Credenza desk

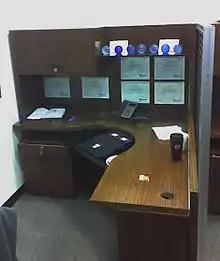
A credenza desk

A credenza desk (often simply, credenza) is a modern desk form usually placed next to a wall as a secondary work surface to that of another desk, such as a pedestal desk, in a typical executive or "corporate management" office.